La Tène culture

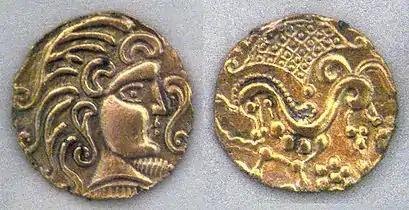
Gold coin of the Parisii

Many oppida had planned layouts and some had standardised building designs, indicating a high level of central organization. At the oppidum of Manching in Germany all the buildings were constructed with the same standardised measurements, and a metal measuring rod conforming to this standard was found within the settlement. Similar standards have been identified at multiple other oppida. The layout and structure of oppidum buildings demonstrates a knowledge of geometric principles that suggests the role of specialized craftsmen, surveyors or master builders in their construction. Large buildings inside the oppida included temples, assembly spaces and other public buildings. At the oppidum of Bibracte a monumental stone basin was constructed in the centre of the oppidum based on a precise geometric design with an astronomical alignment.